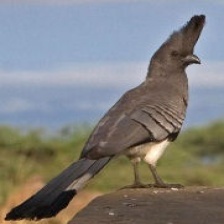
Species: GO AWAY BIRD
Scientific name: CORYTHAIXOIDES CONCOLOR